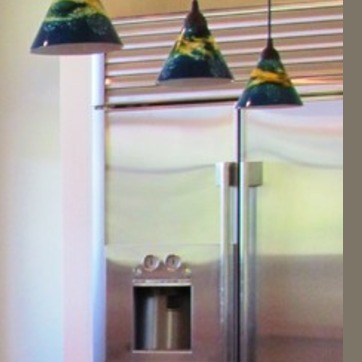
Material: metal